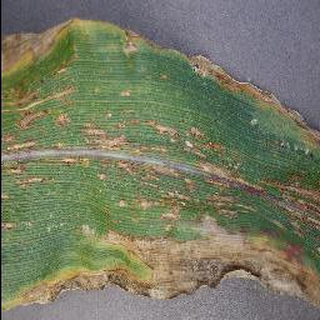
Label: corn_cercospora_leaf_spot